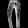
Label: Trouser